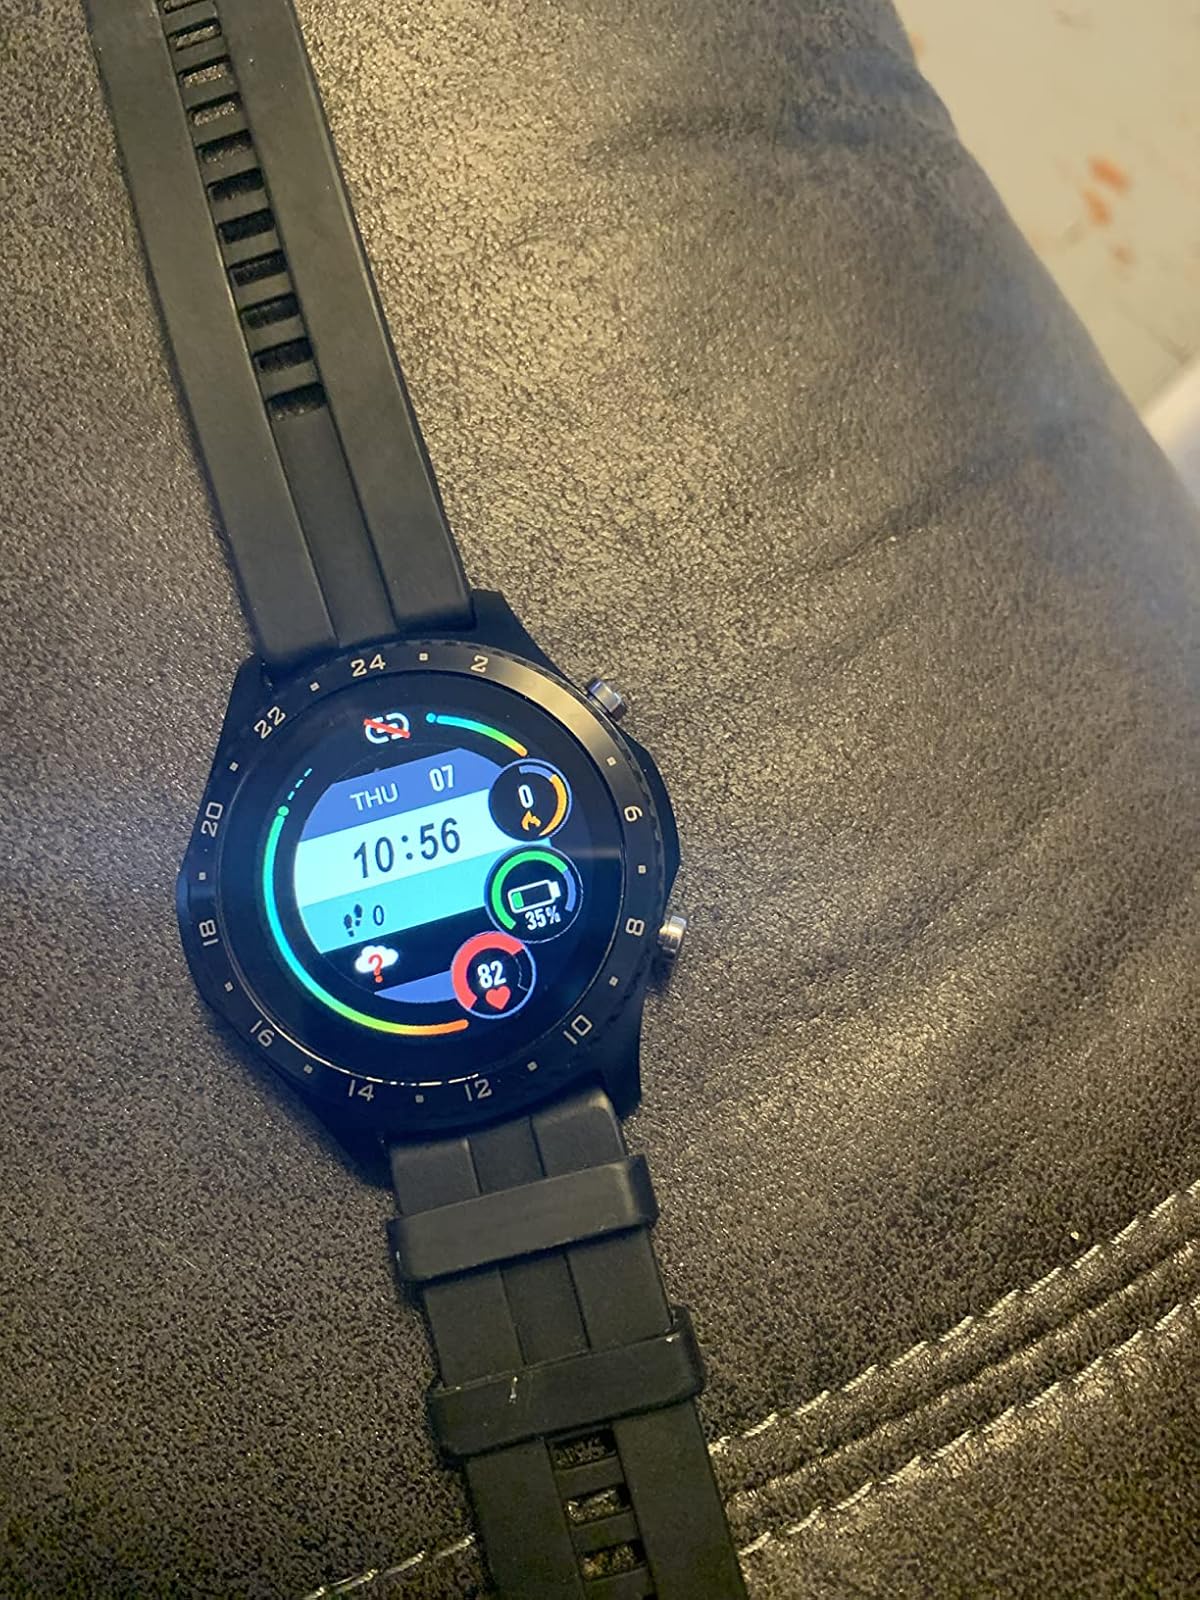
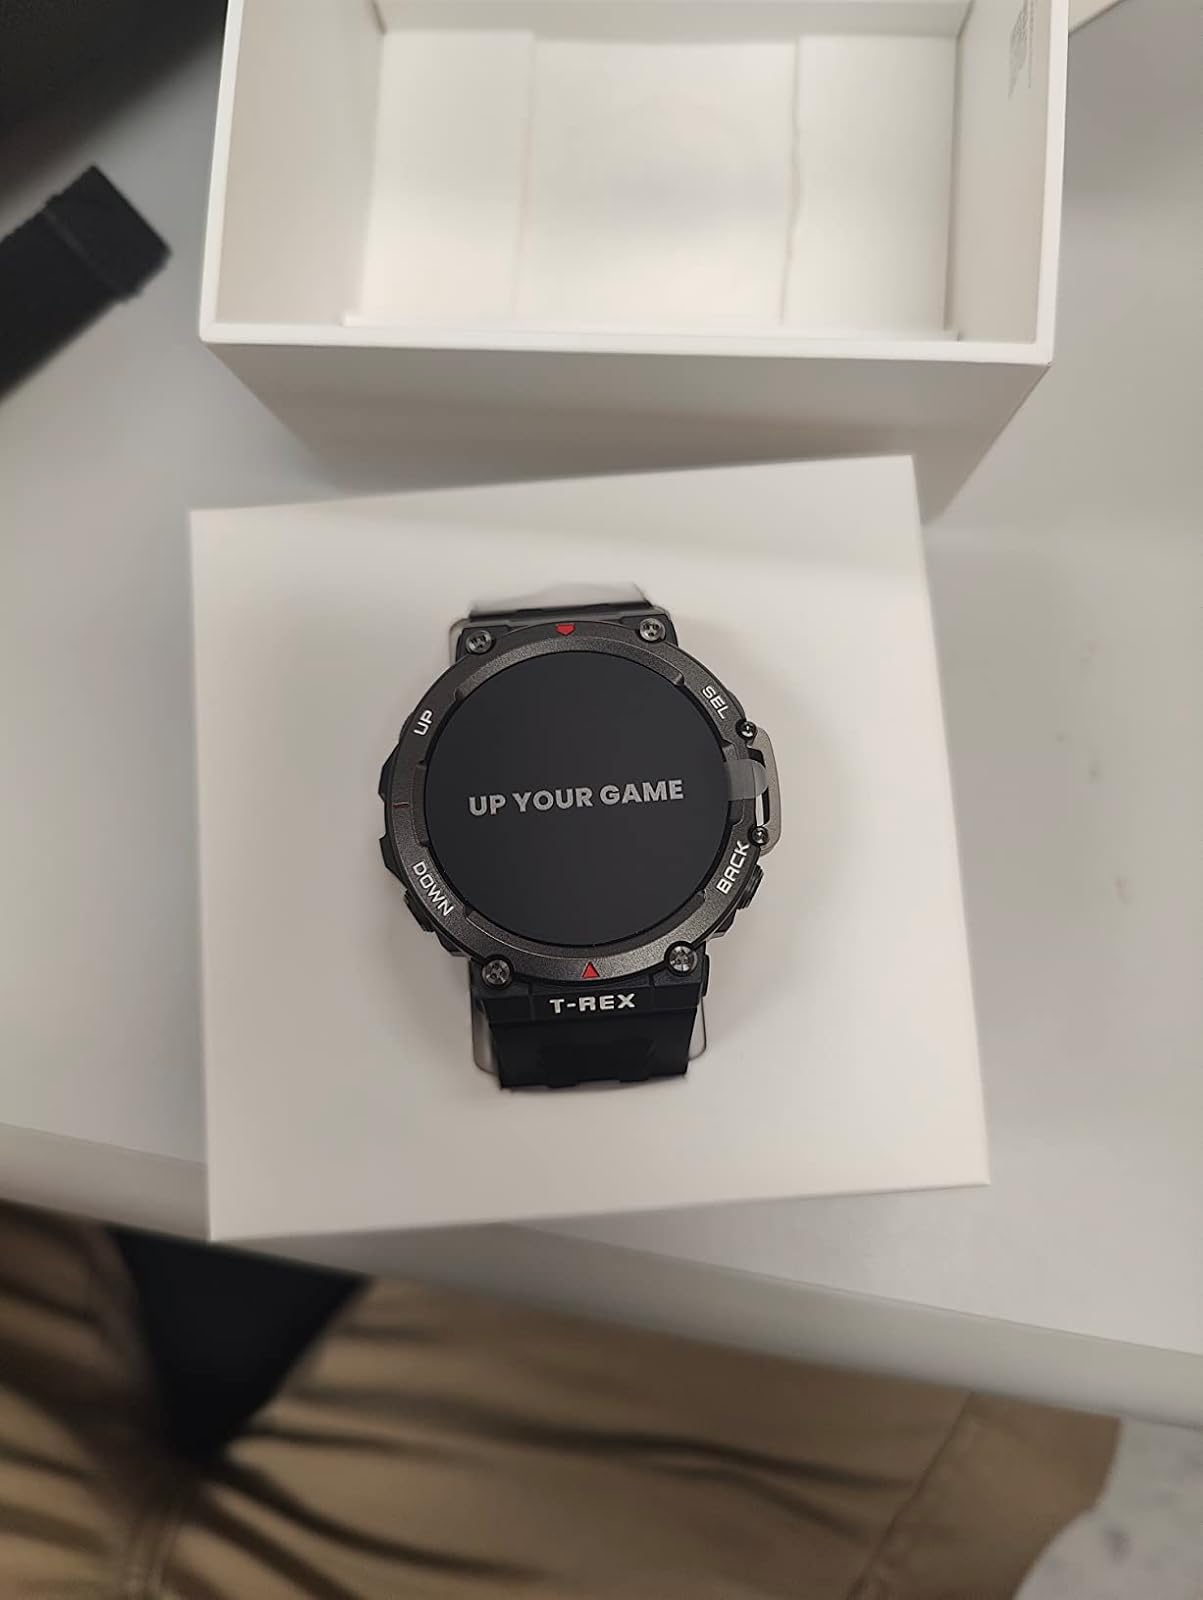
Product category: smartwatch
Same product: no